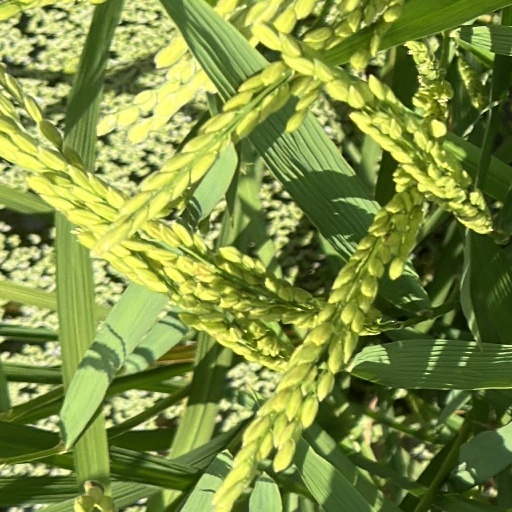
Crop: rice